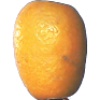
Label: Kumquats 1